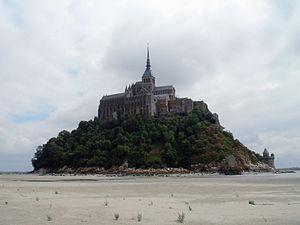
Mont Saint-Michel vu depuis le côté mer.
La baie du Mont-Saint-Michel est une baie située entre la Bretagne et la péninsule normande du Cotentin au fond du golfe normand-breton. Elle est inscrite au patrimoine mondial de l'UNESCO en 1979. Le marnage très important dans la région permet à une grande partie de cette baie d'être découverte à marée basse. Deux îlots granitiques se trouvent dans la baie du Mont-Saint-Michel, Tombelaine et le mont Saint-Michel en Normandie. Le secteur abrite une grande variété d'oiseaux et des phoques veaux marins.
Suppo, né au XIᵉ siècle et mort le 4 novembre 1061 est un bénédictin lombard, septième abbé du Mont Saint-Michel de 1033 à 1048.